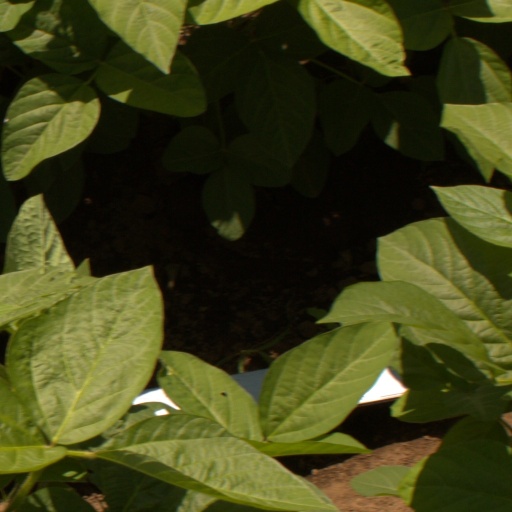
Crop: soybean